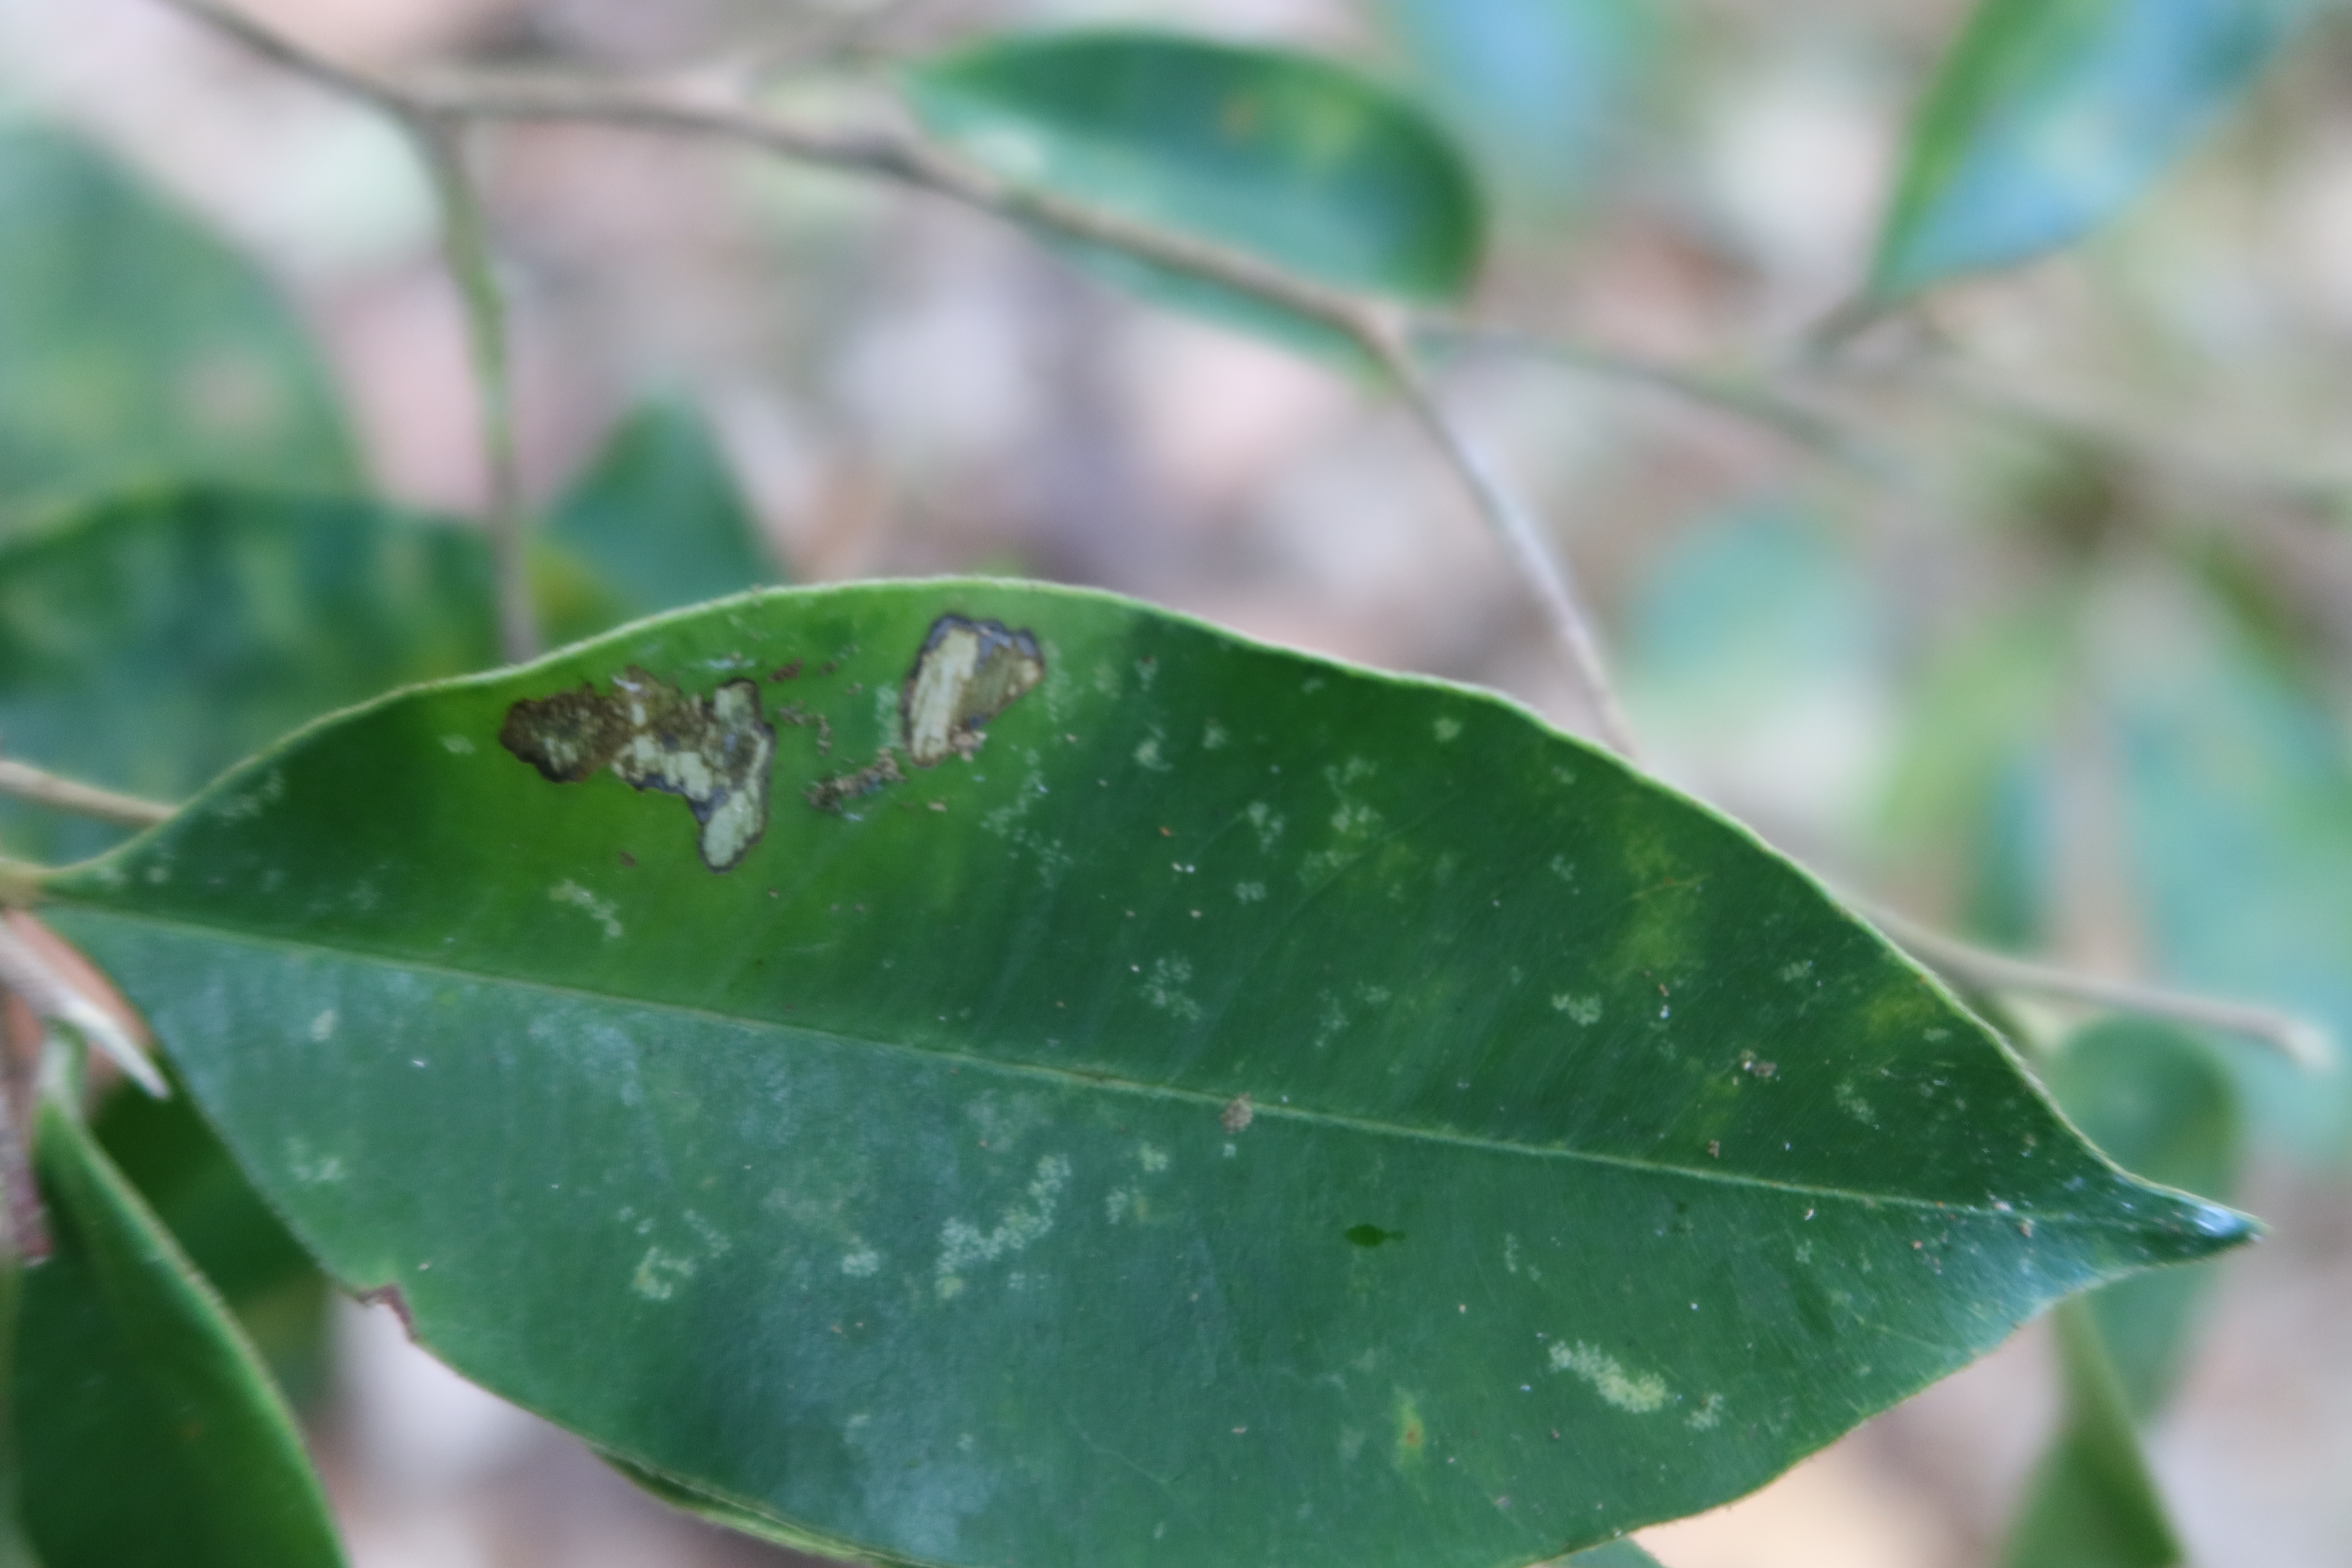
Label: Translucent lesion